HMS Furious (47)

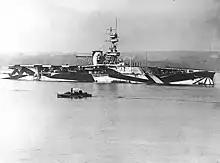
"Furious" seen in 1918, after being fitted with an aft landing deck

On 2 August 1917, while performing trials, Squadron Commander Edwin Dunning landed a Sopwith Pup on "Furious", becoming the first person to land an aircraft on a moving ship. On 7 August, he made another landing in the same manner, but on his third attempt the engine choked and the aircraft crashed off the starboard bow into the sea. Knocked unconscious, he drowned in the cockpit. The deck arrangement was unsatisfactory because aircraft had to manoeuvre around the superstructure to land. Dunning's replacement as the head of "Furious" air group, Frederick Rutland, performed a landing in the same manner as Dunning, after which he stopped these experiments, reporting to the Admiralty that the average lifespan of a pilot making a landing like this would be ten landings, in good weather.